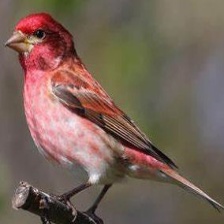
Species: PURPLE FINCH
Scientific name: HAEMORHOUS PURPUREUS
ImageNet parent category: house_finch